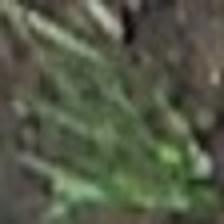
Label: clustered